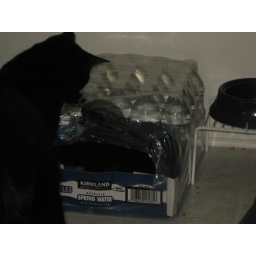
Beans looks on as Shadow hides from him in the water bottle case.